Hawla Indoor Stadium

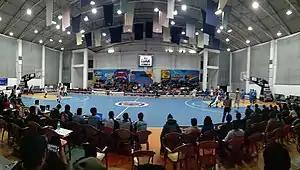
MSL game in Hawla Stadium

The stadium has a seating capacity of about 3,000 spectators. The First Floor of the Stadium can be used for basketball and badminton while the ground floor has gymnasium. The Basement has facilities for martial arts and table tennis.